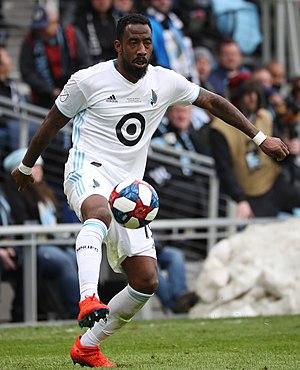
Romain Métanire est un footballeur international malgache, né le 28 mars 1990 à Metz. Il évolue actuellement au poste de défenseur au Minnesota United.